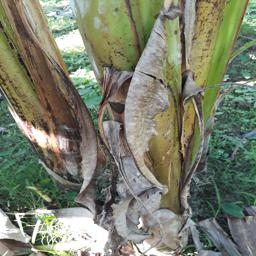
Label: PSEUDOSTEM WEEVIL